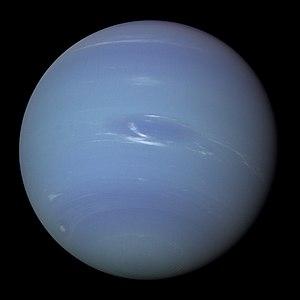
Neptune est la huitième et dernière planète du Système solaire par distance croissante au Soleil.
Interstellar Heliosphere Probe est un projet de mission spatiale chinoise. Elle serait constituée de deux sondes, IHP-1 et IHP-2, et viserait à explorer l'héliopause et le milieu interstellaire, ainsi que la planète Neptune.
Certaines des lunes des planètes externes du Système solaire sont assez vastes pour être des endroits convenables pour la colonisation. L'expression « colonisation du Système solaire externe » désigne la possibilité future d'une telle colonisation.
Les années 1980 couvrent la période du 1ᵉʳ janvier 1980 au 31 décembre 1989.